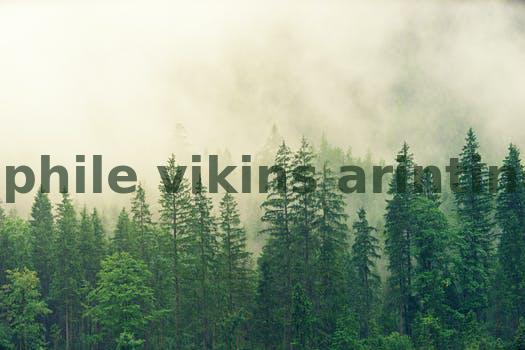
Label: Watermark